Magic Lantern (charity)

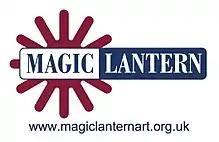
Official logo designed by Jake Tilson

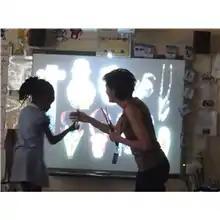
Magic Lantern team member, Helen Anderson, running an interactive art history workshop in Reigate, April 2016. Reported by Reigate Arts Society. http://www.reigatedfas.org.uk/OtherActivities/YoungArts.aspx

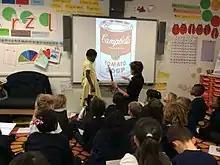
Magic Lantern workshop leader, Helen Anderson, leads a workshop on Pop Art for a year 1 class in Albion Primary School, London Borough of Southwark http://www.albionprimaryschool.co.uk/class-news/tangerine/the-magic-lantern-art-workshop

Magic Lantern is an educational charity in the United Kingdom. It was founded by Diana Schomberg in 1994. The charity delivers interactive art history workshops in schools throughout England.